Huashan Hospital

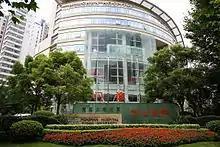
Entrance

Huashan Hospital, formerly Chinese Red Cross General Hospital, is founded by Red Cross Soiecty of China in 1907. It is the district general hospital operated by the Red Cross Society of China in Shanghai, China, and is affiliated with the Shanghai Medical College of Fudan University.